Angel Mounds

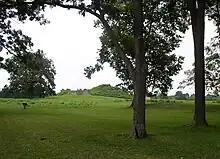
View of Mound A, narrow end

The site includes six large platform mounds (Mounds A through F), five smaller mounds (Mounds H through L), and at least one large plaza. Mound G, which is older than the others, may not have been part of the Angel phase group. A defensive palisade with bastions nearly surrounded the approximately town. Mounds A (Central Mound), E, and F (Temple Mound), the largest mounds at the site, are truncate pyramidal earthen structures with either a square or rectangular base. Mound A and Mound F, constructed about AD 1050 to 1100, were used until the Mississippians abandoned the site about AD 1400, and then burned. Mounds I and K may have been constructed over older mound structures.